Valentino (fashion designer)

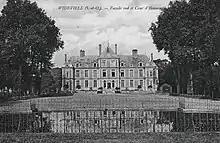
, Valentino's castle in Crespières, near Paris

On 4 September 2007, Valentino announced that he would retire fully in January 2008 from the world stage after his last haute couture show in Paris. He delivered his last women's ready-to-wear show in Paris on 4 October.